Rhodes Must Fall

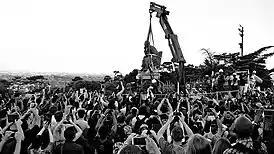
Rhodes falls (9 April 2015)

The first protest, and the action that started the Rhodes Must Fall campaign occurred on 9 March 2015, when Chumani Maxwele threw human faeces onto the statue and toyi-toyied with approximately a dozen protesters at the statue. Maxwele was charged with assault after he was involved in a physical altercation with a security officer during the protest. It was reported that a UCT security officer had prevented a photographer from taking photos of the protest. UCT announced that it was investigating the incident.